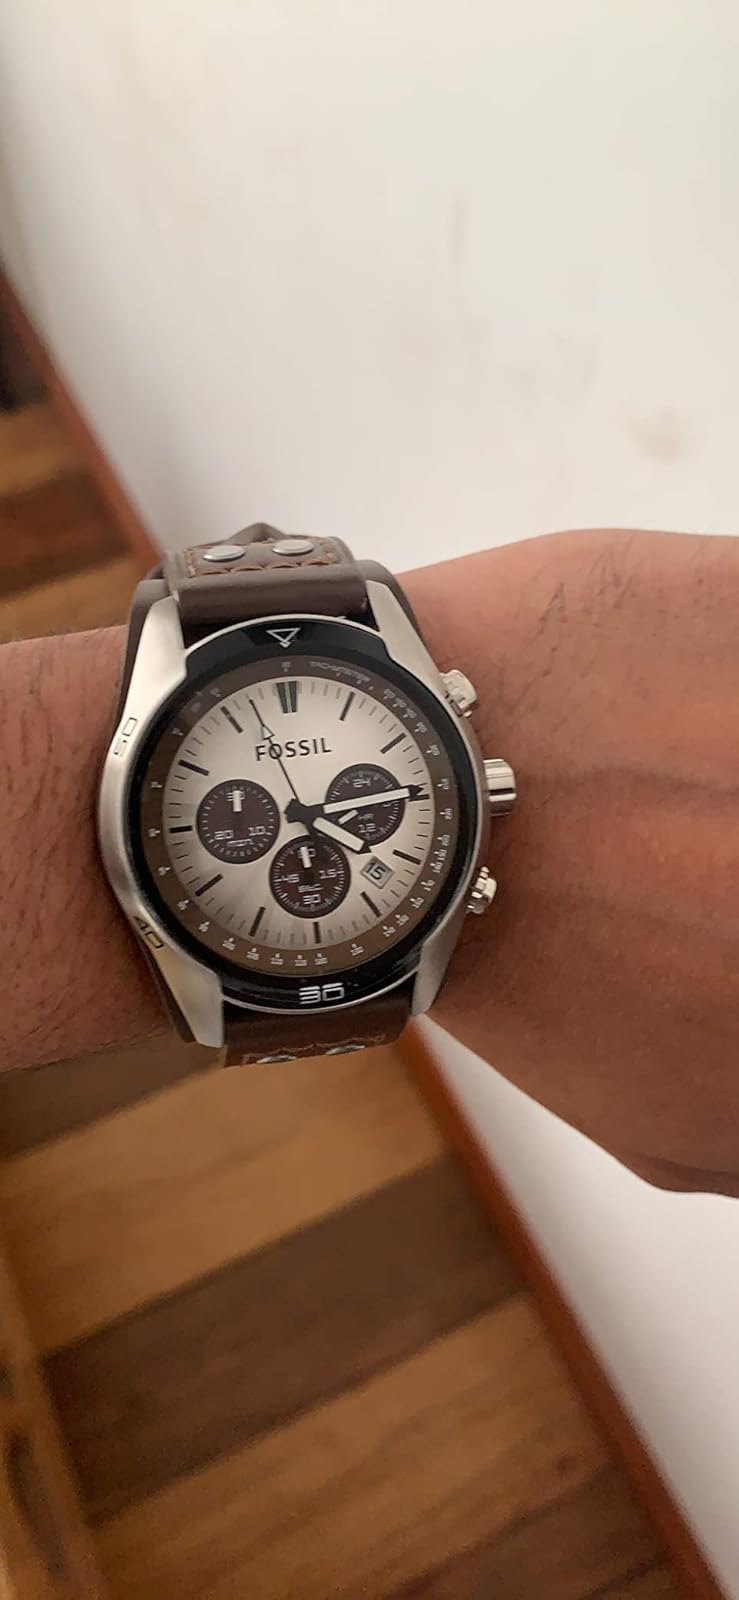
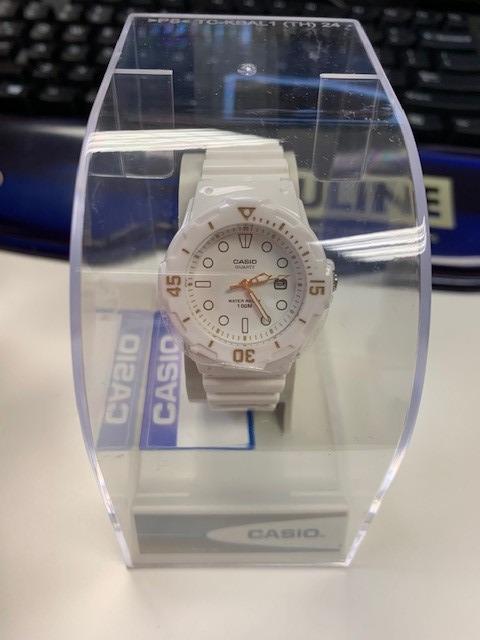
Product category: accessories_watch
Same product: no